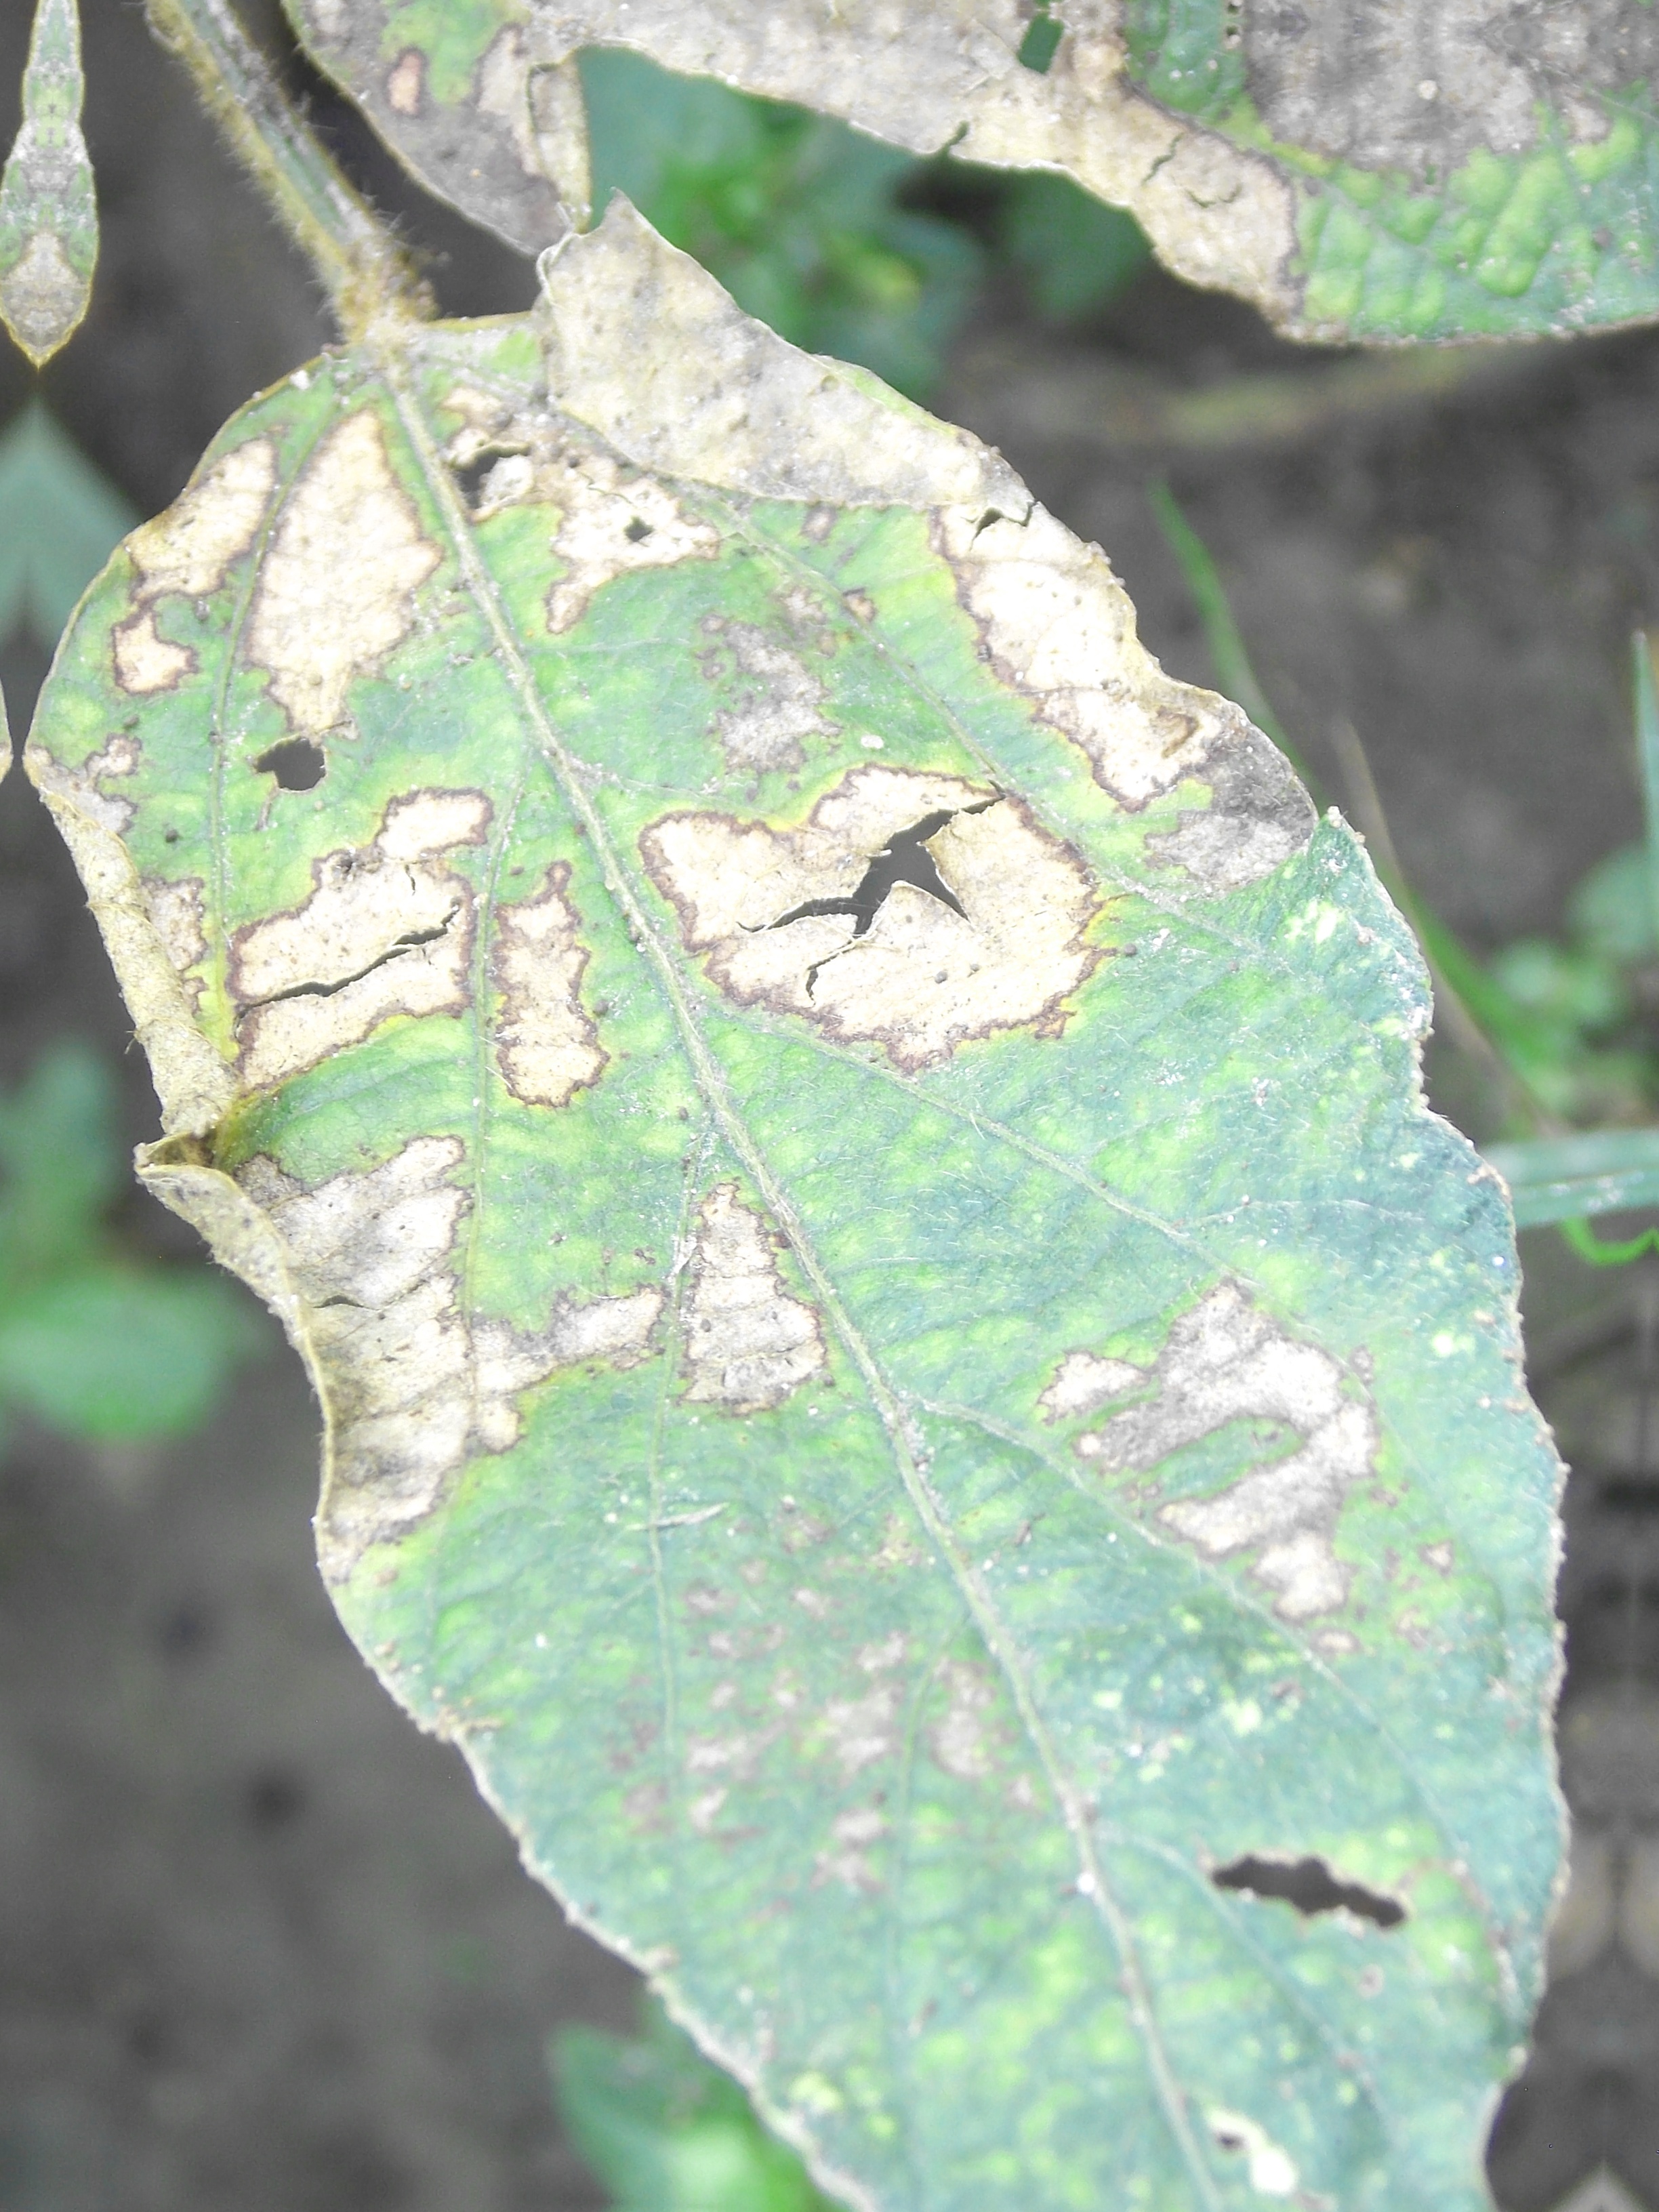
Label: Disease